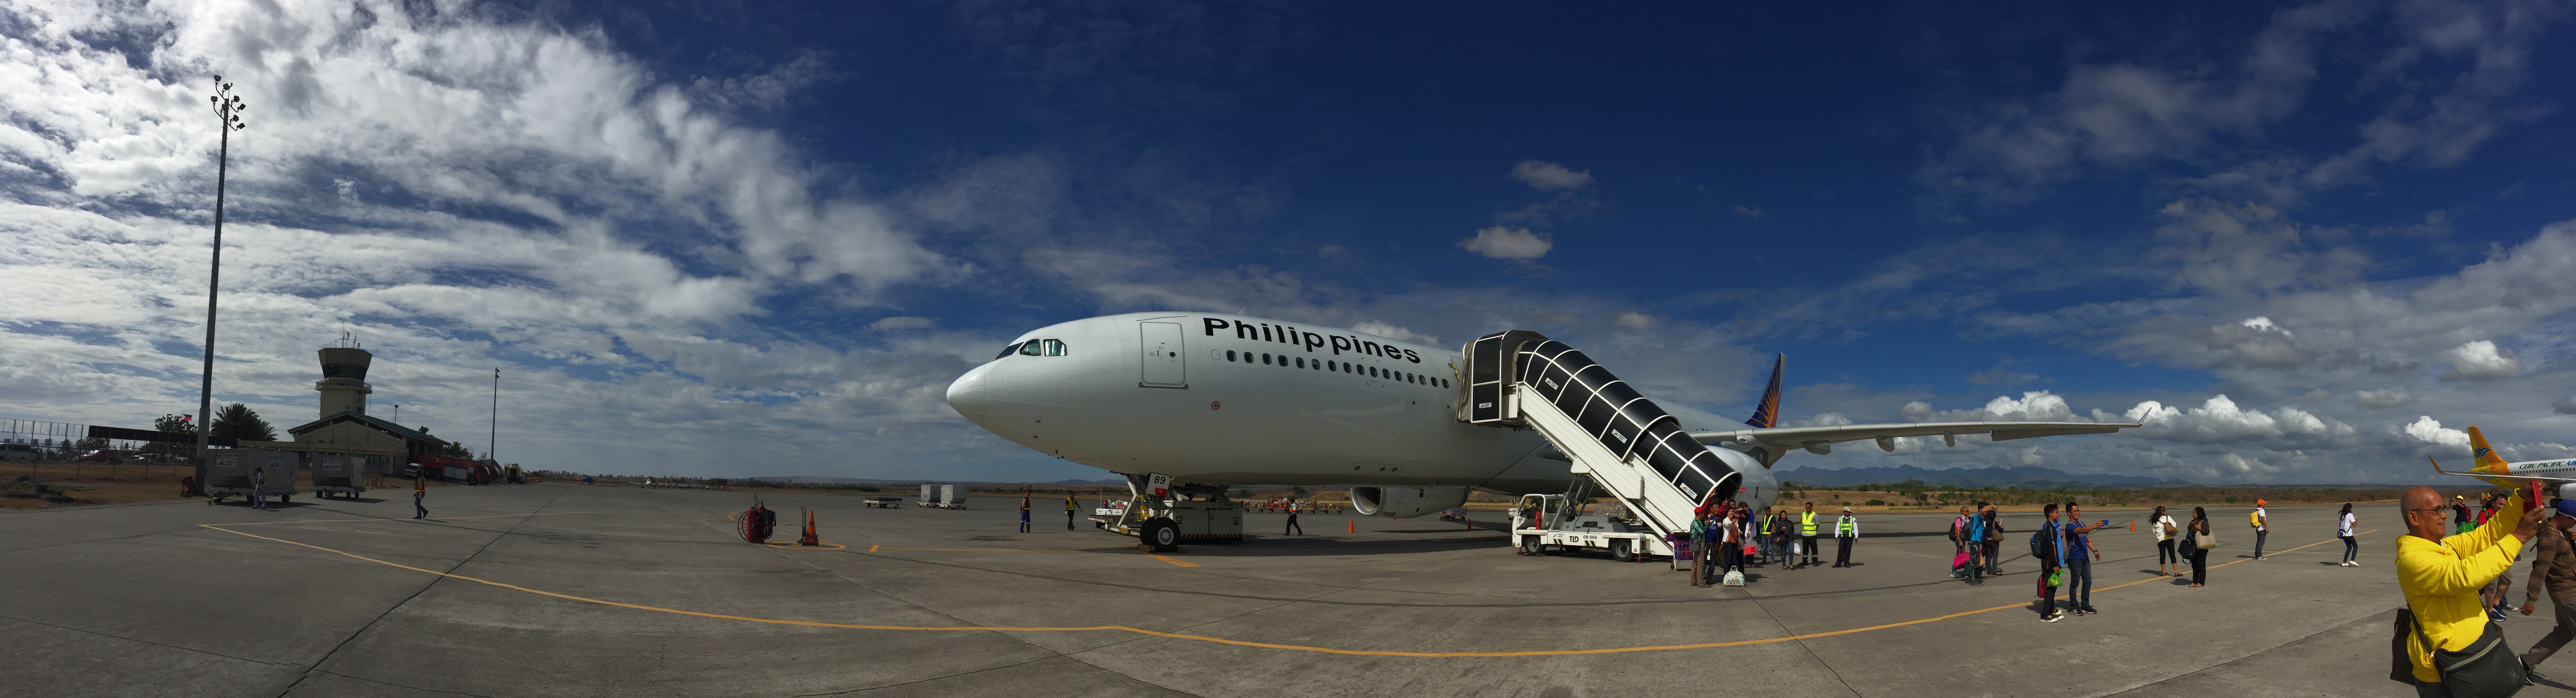
panorama, airport, travel, airplane, plane, aircraft, jet, transportation, panoramic, vehicle, airline, aviation, flight, tourism, departure, arrival, terminal, boarding, airliner, airbus, philippines, air force, jet aircraft, boeing 777, atmosphere of earth, wide body aircraft, aircraft engine